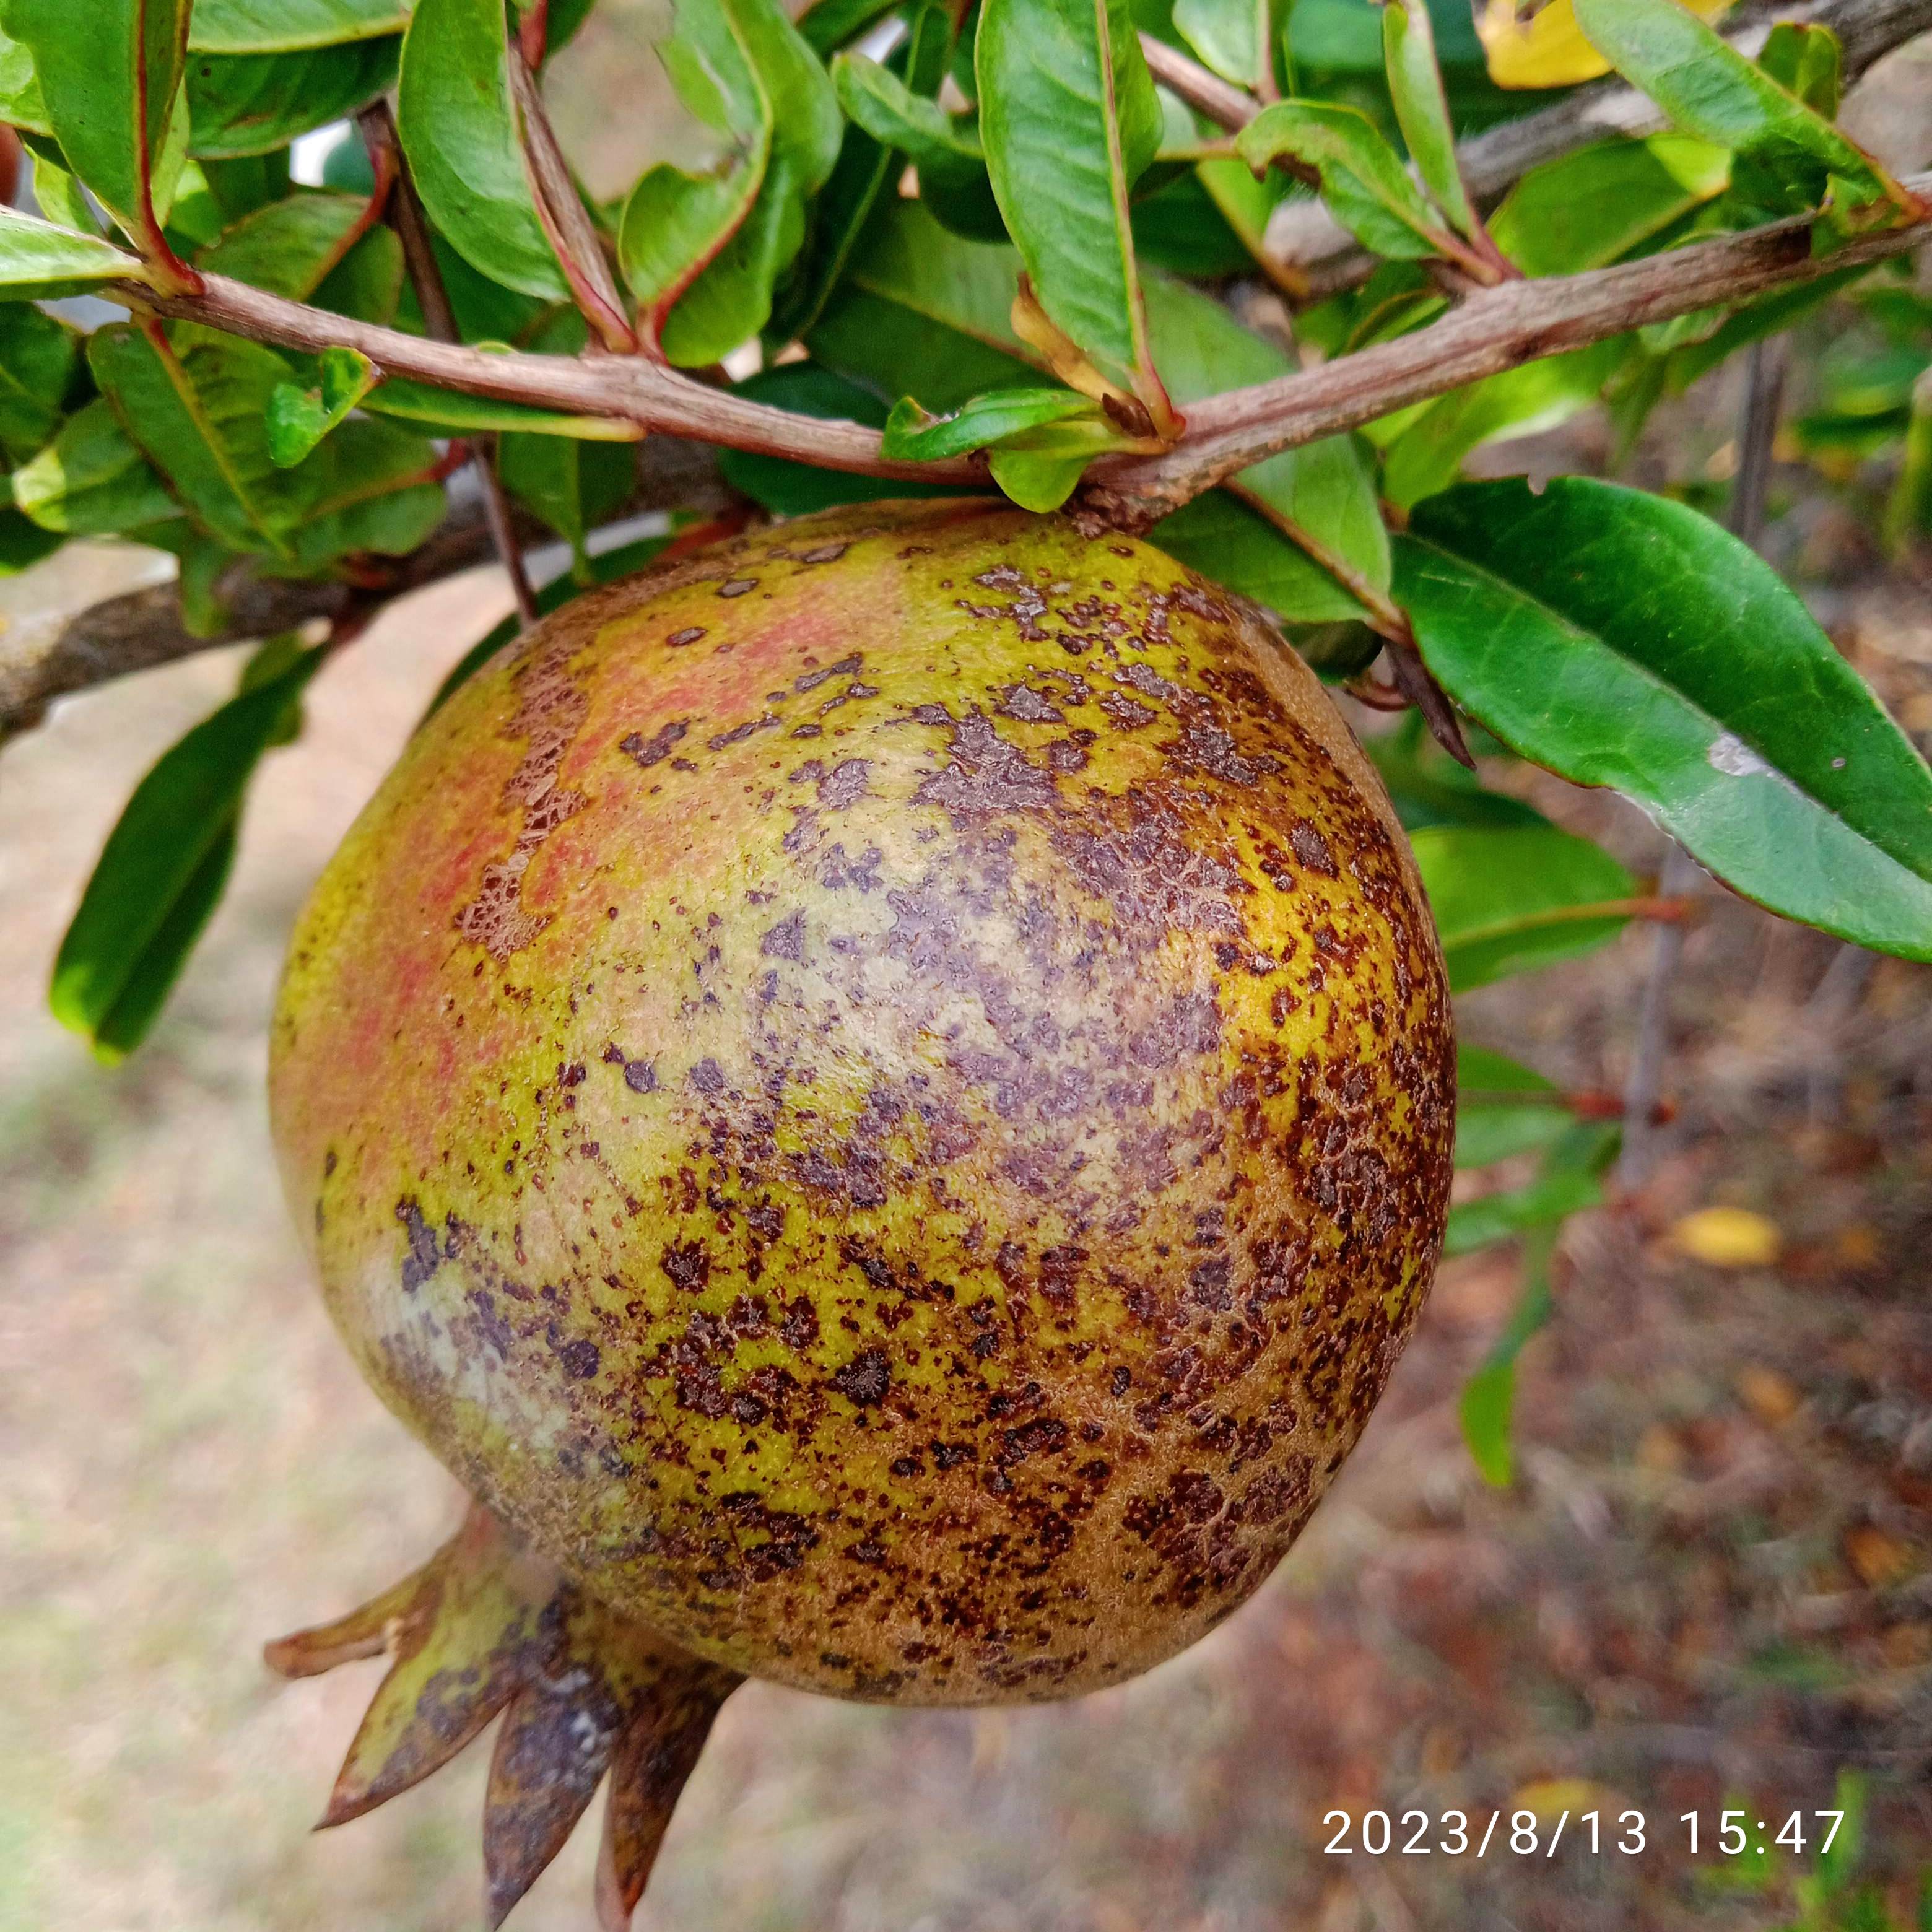
Label: Cercospora